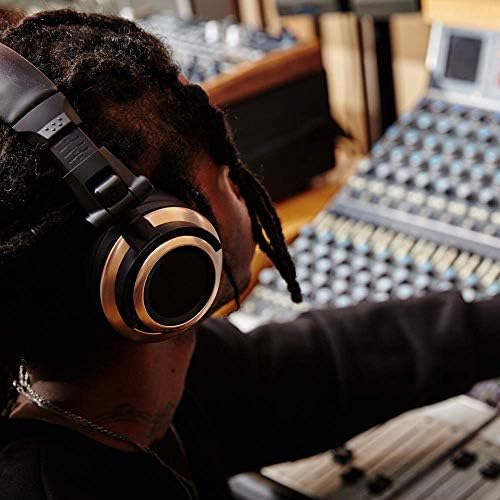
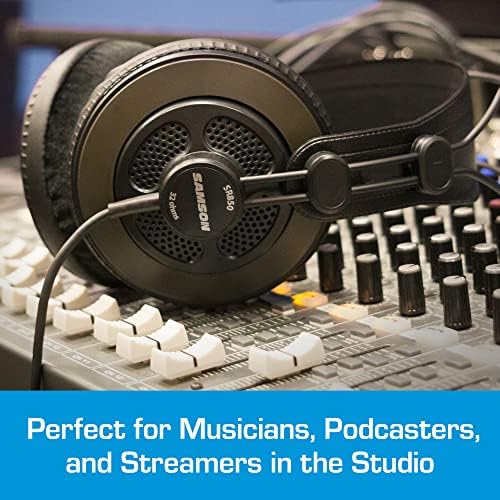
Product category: headphones
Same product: no